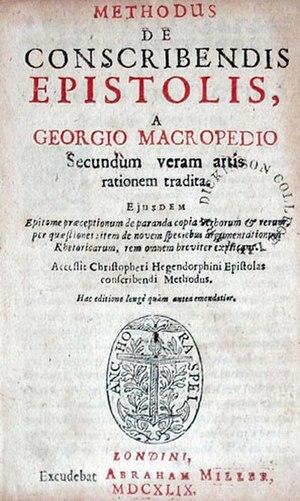
Georgius Macropédius, de son vrai nom Joris van Lanckvelt, est un humaniste néerlandais, à la fois maître d’école et le plus grand auteur dramatique du XVIᵉ siècle qui écrivait en latin.